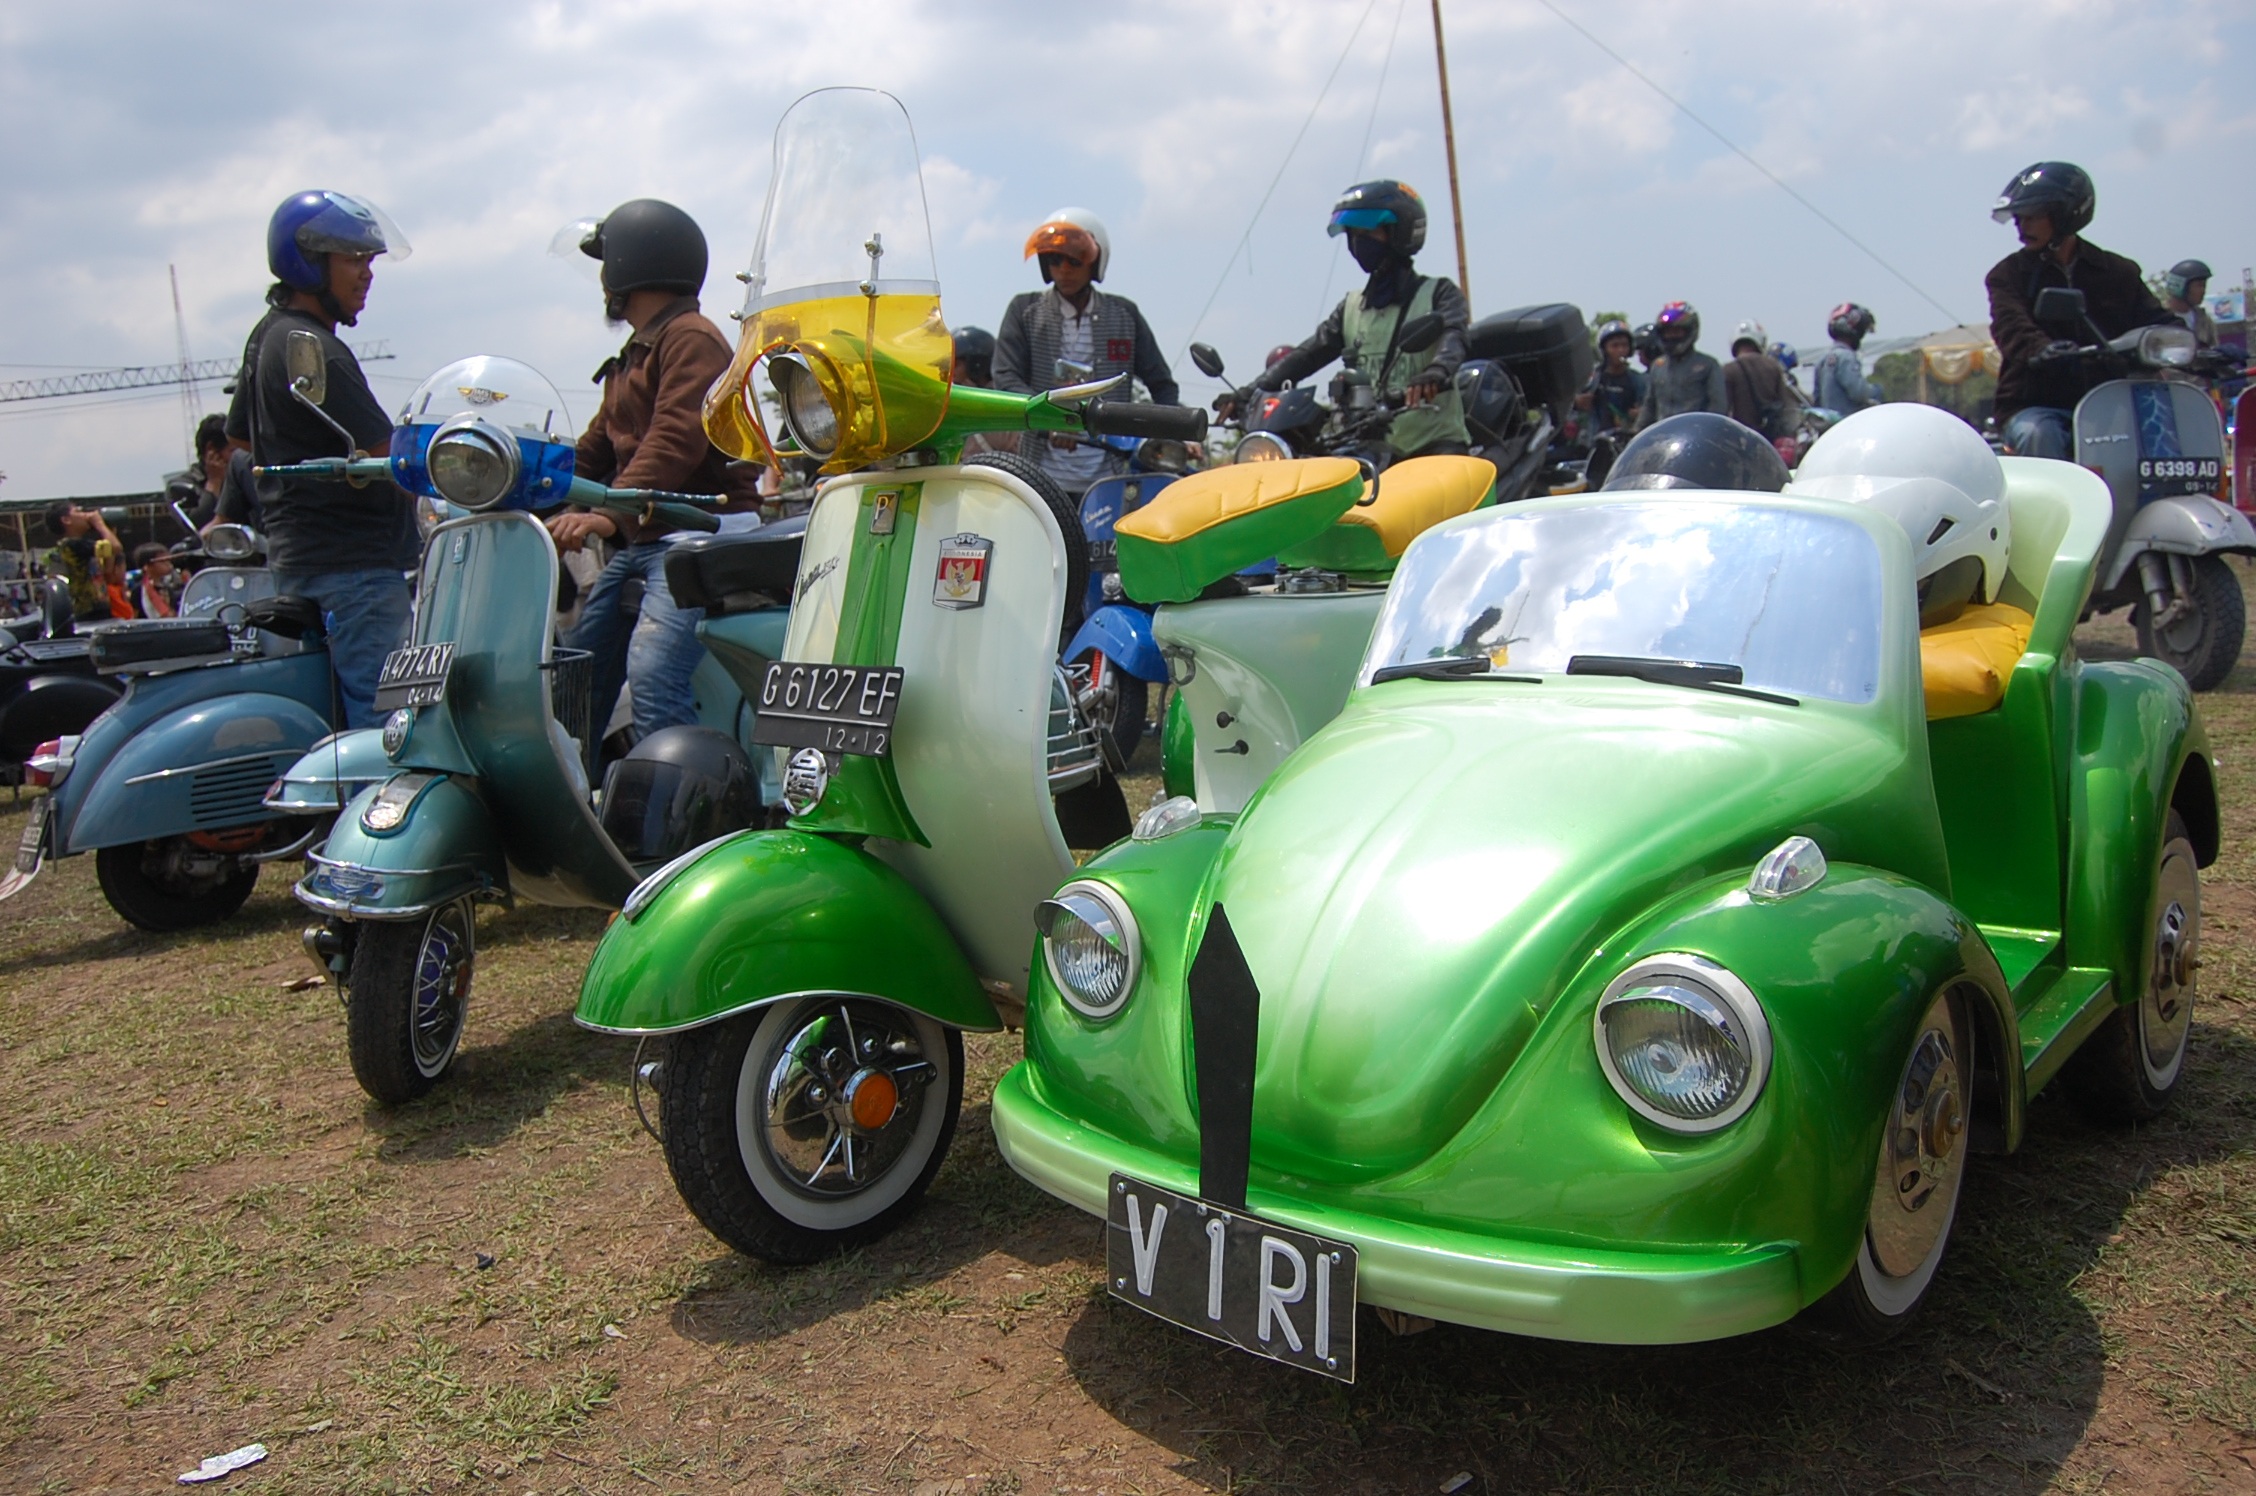
man, car, volkswagen, vehicle, scooter, motor, vespa, indonesian, antique car, volkswagen beetle, semarang, central java, automobile make